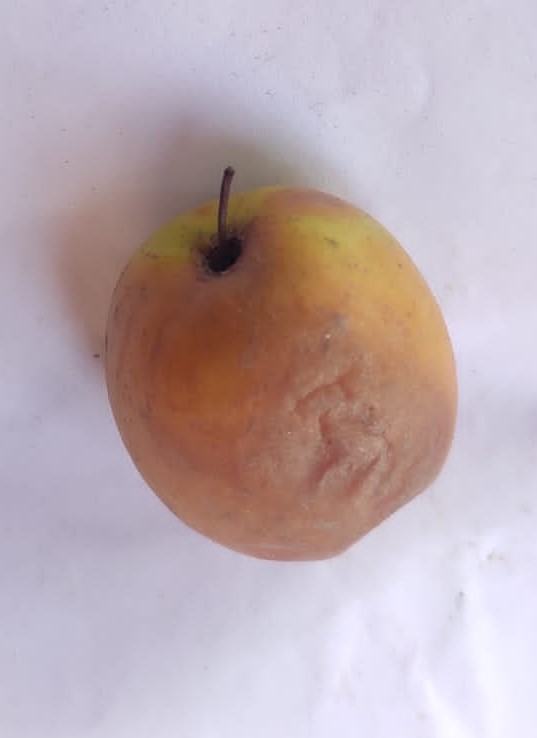
Fruit: jujube
Condition: rotten